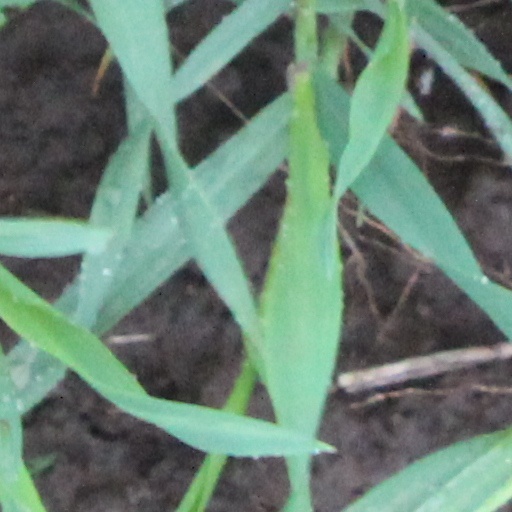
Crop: wheat